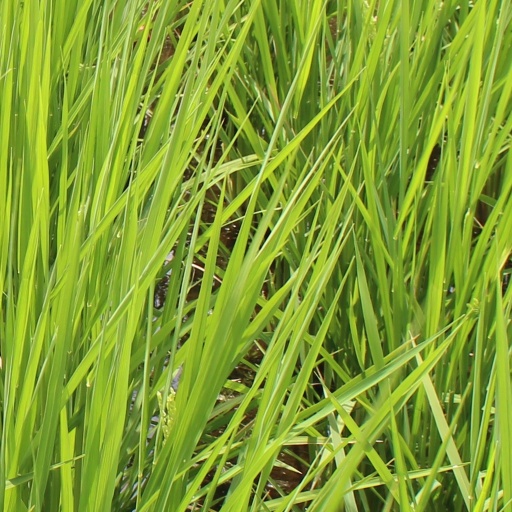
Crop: rice